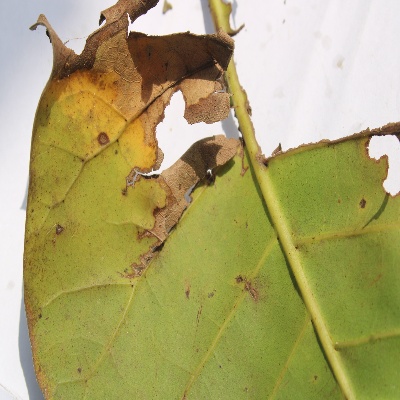
Crop: Cashew
Condition: anthracnose